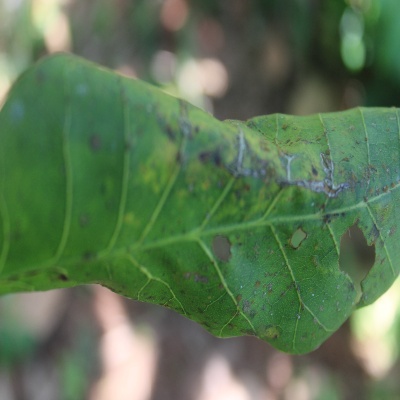
Crop: Cashew
Condition: anthracnose